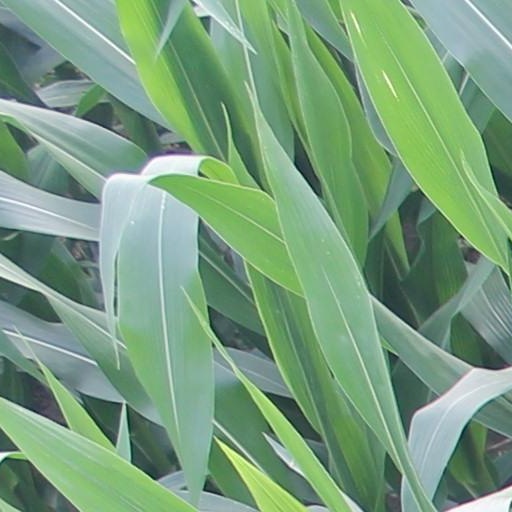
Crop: maize; corn